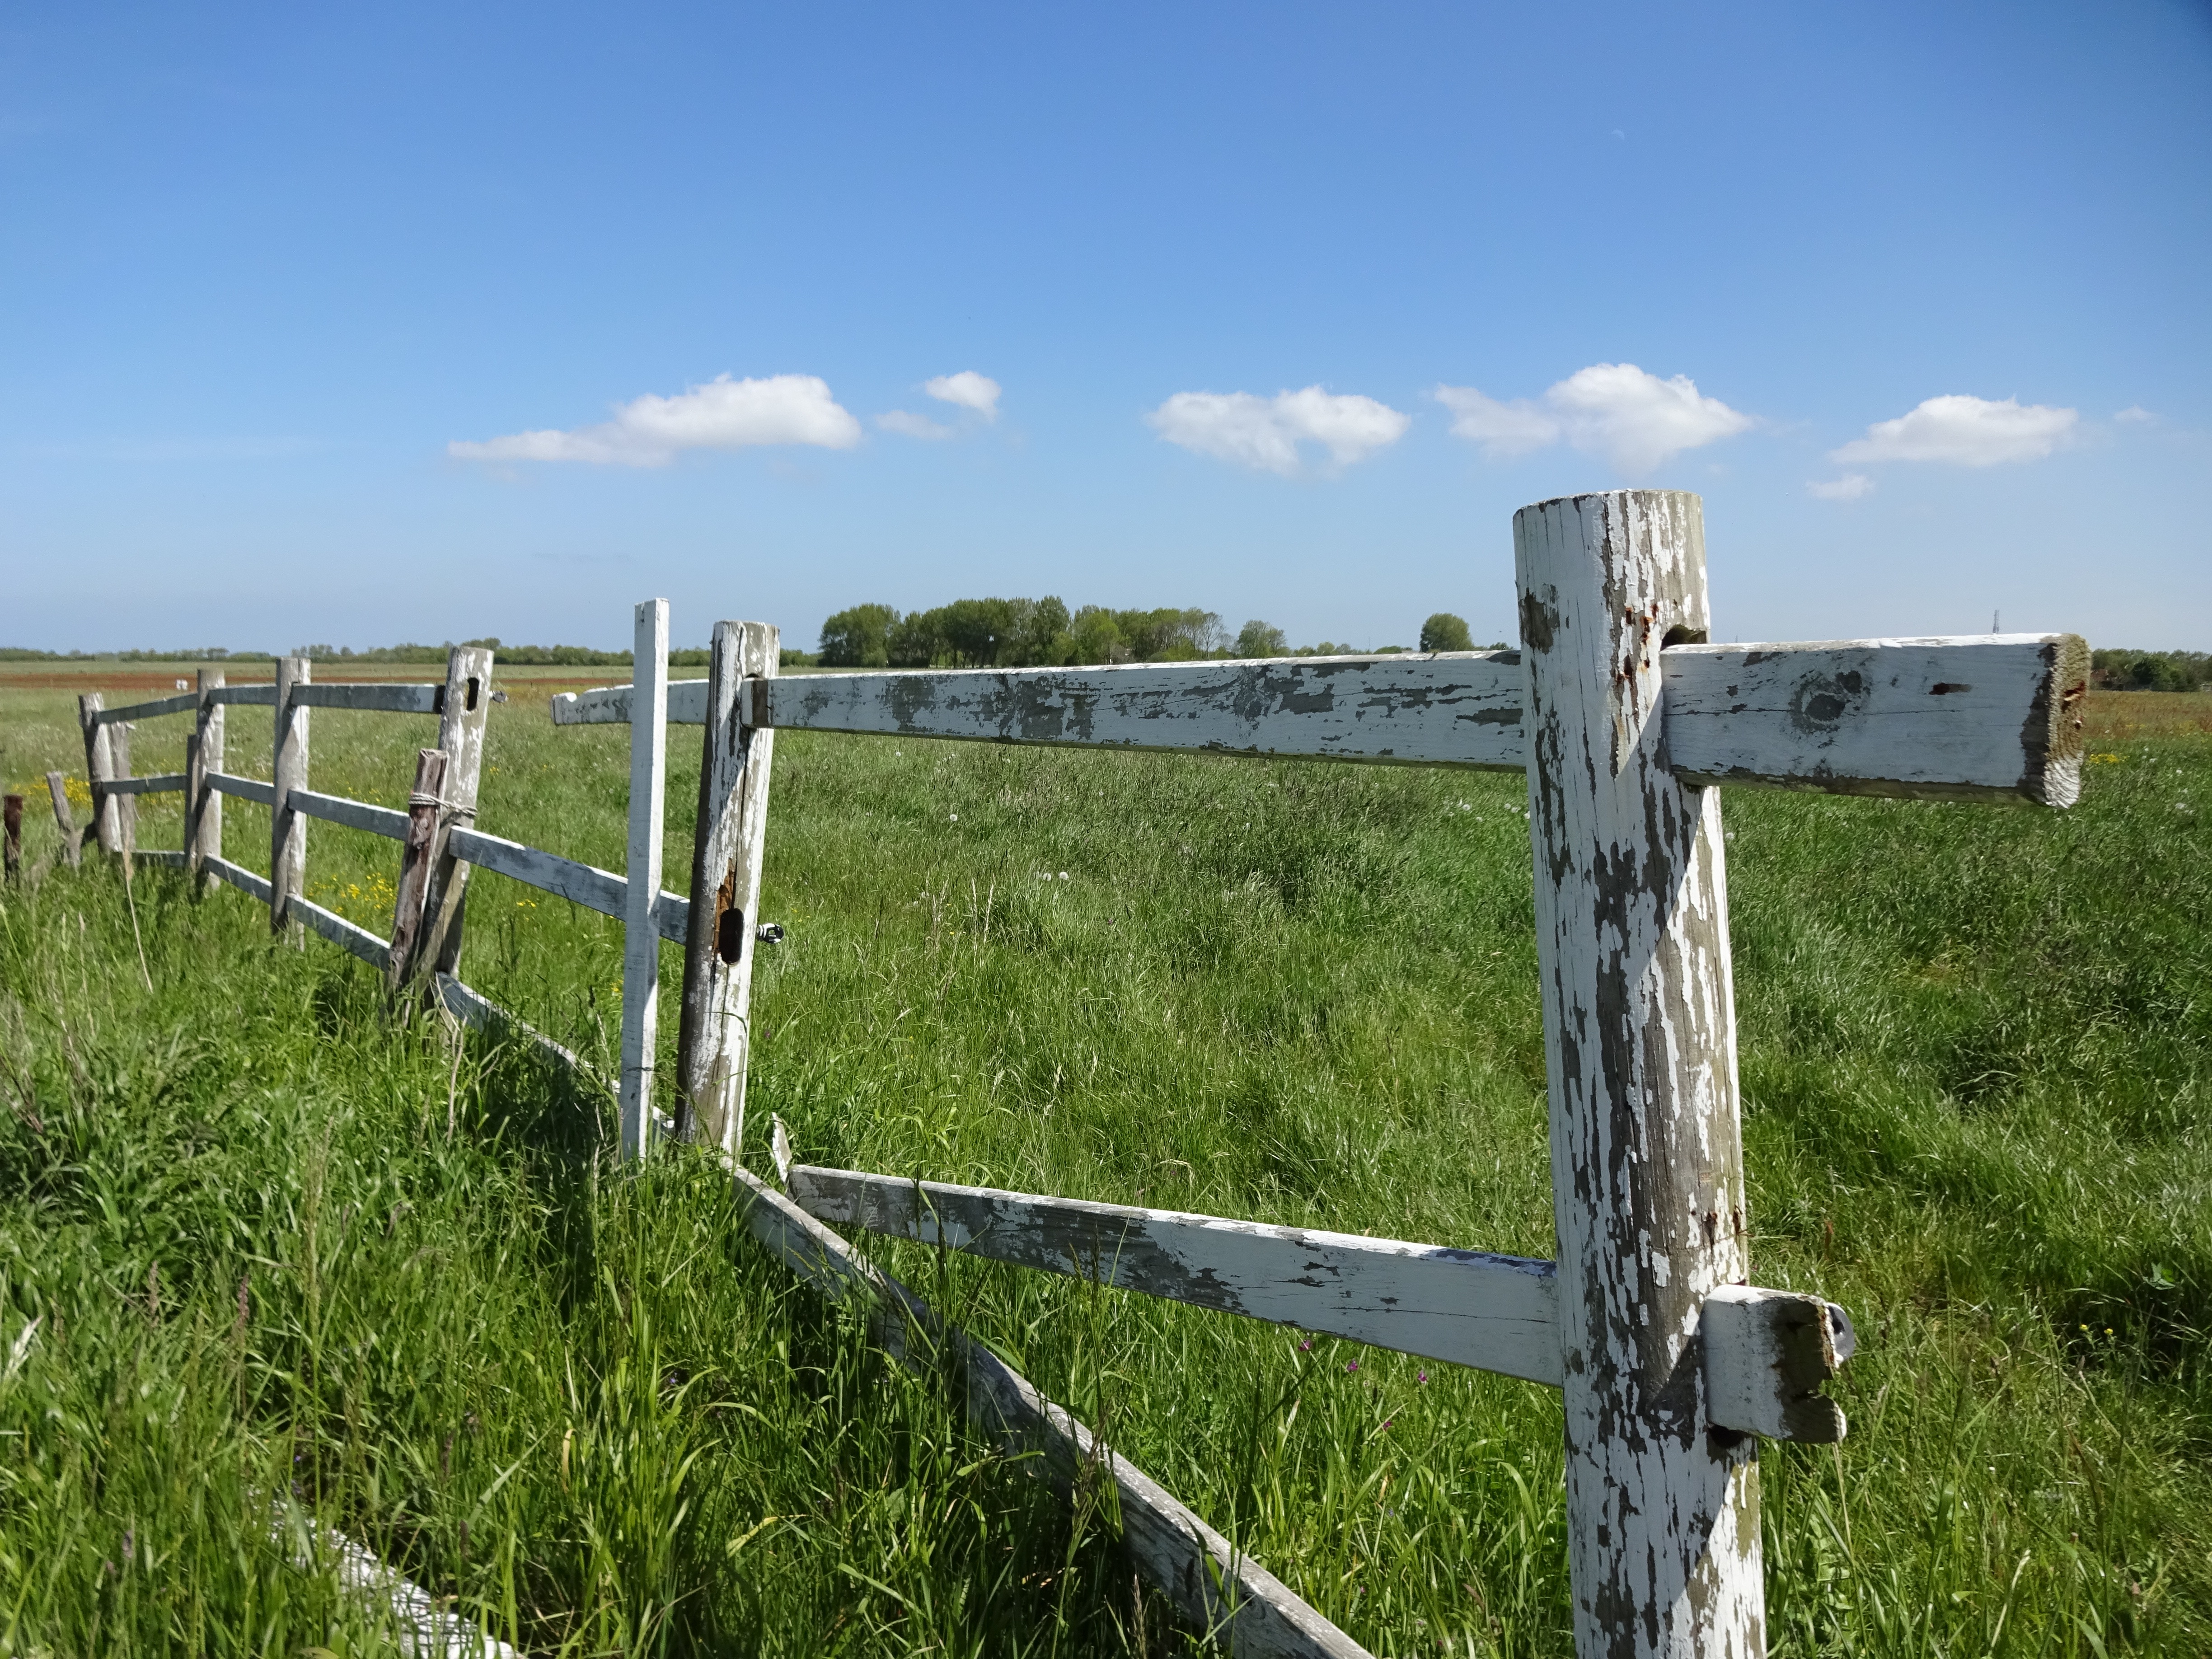
fence, waterway, blue sky, dyke, outdoor structure, home fencing